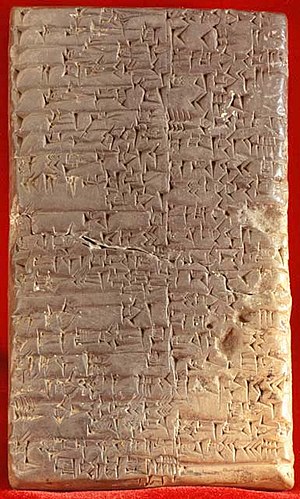
Mesopotamien / Mesopotamiens historie / Fra forhistorie til historie (8000-3000 f.Kr.)
Kileskrifttavle
Mesopotamien kommer fra oldgræsk og betyder landet mellem floderne. Der sigtes til området mellem floderne Eufrat og Tigris i det nuværende Irak. Flere oldtidskulturer har ligget i dette område: Siden ca. 5000 f.Kr. har der været byer og paladser fra skiftende kulturer.